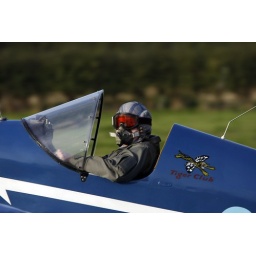
pilot in blue plane